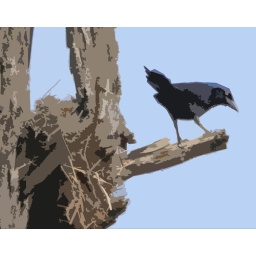
Caught this bird standing guard over nest. Digital version of photo